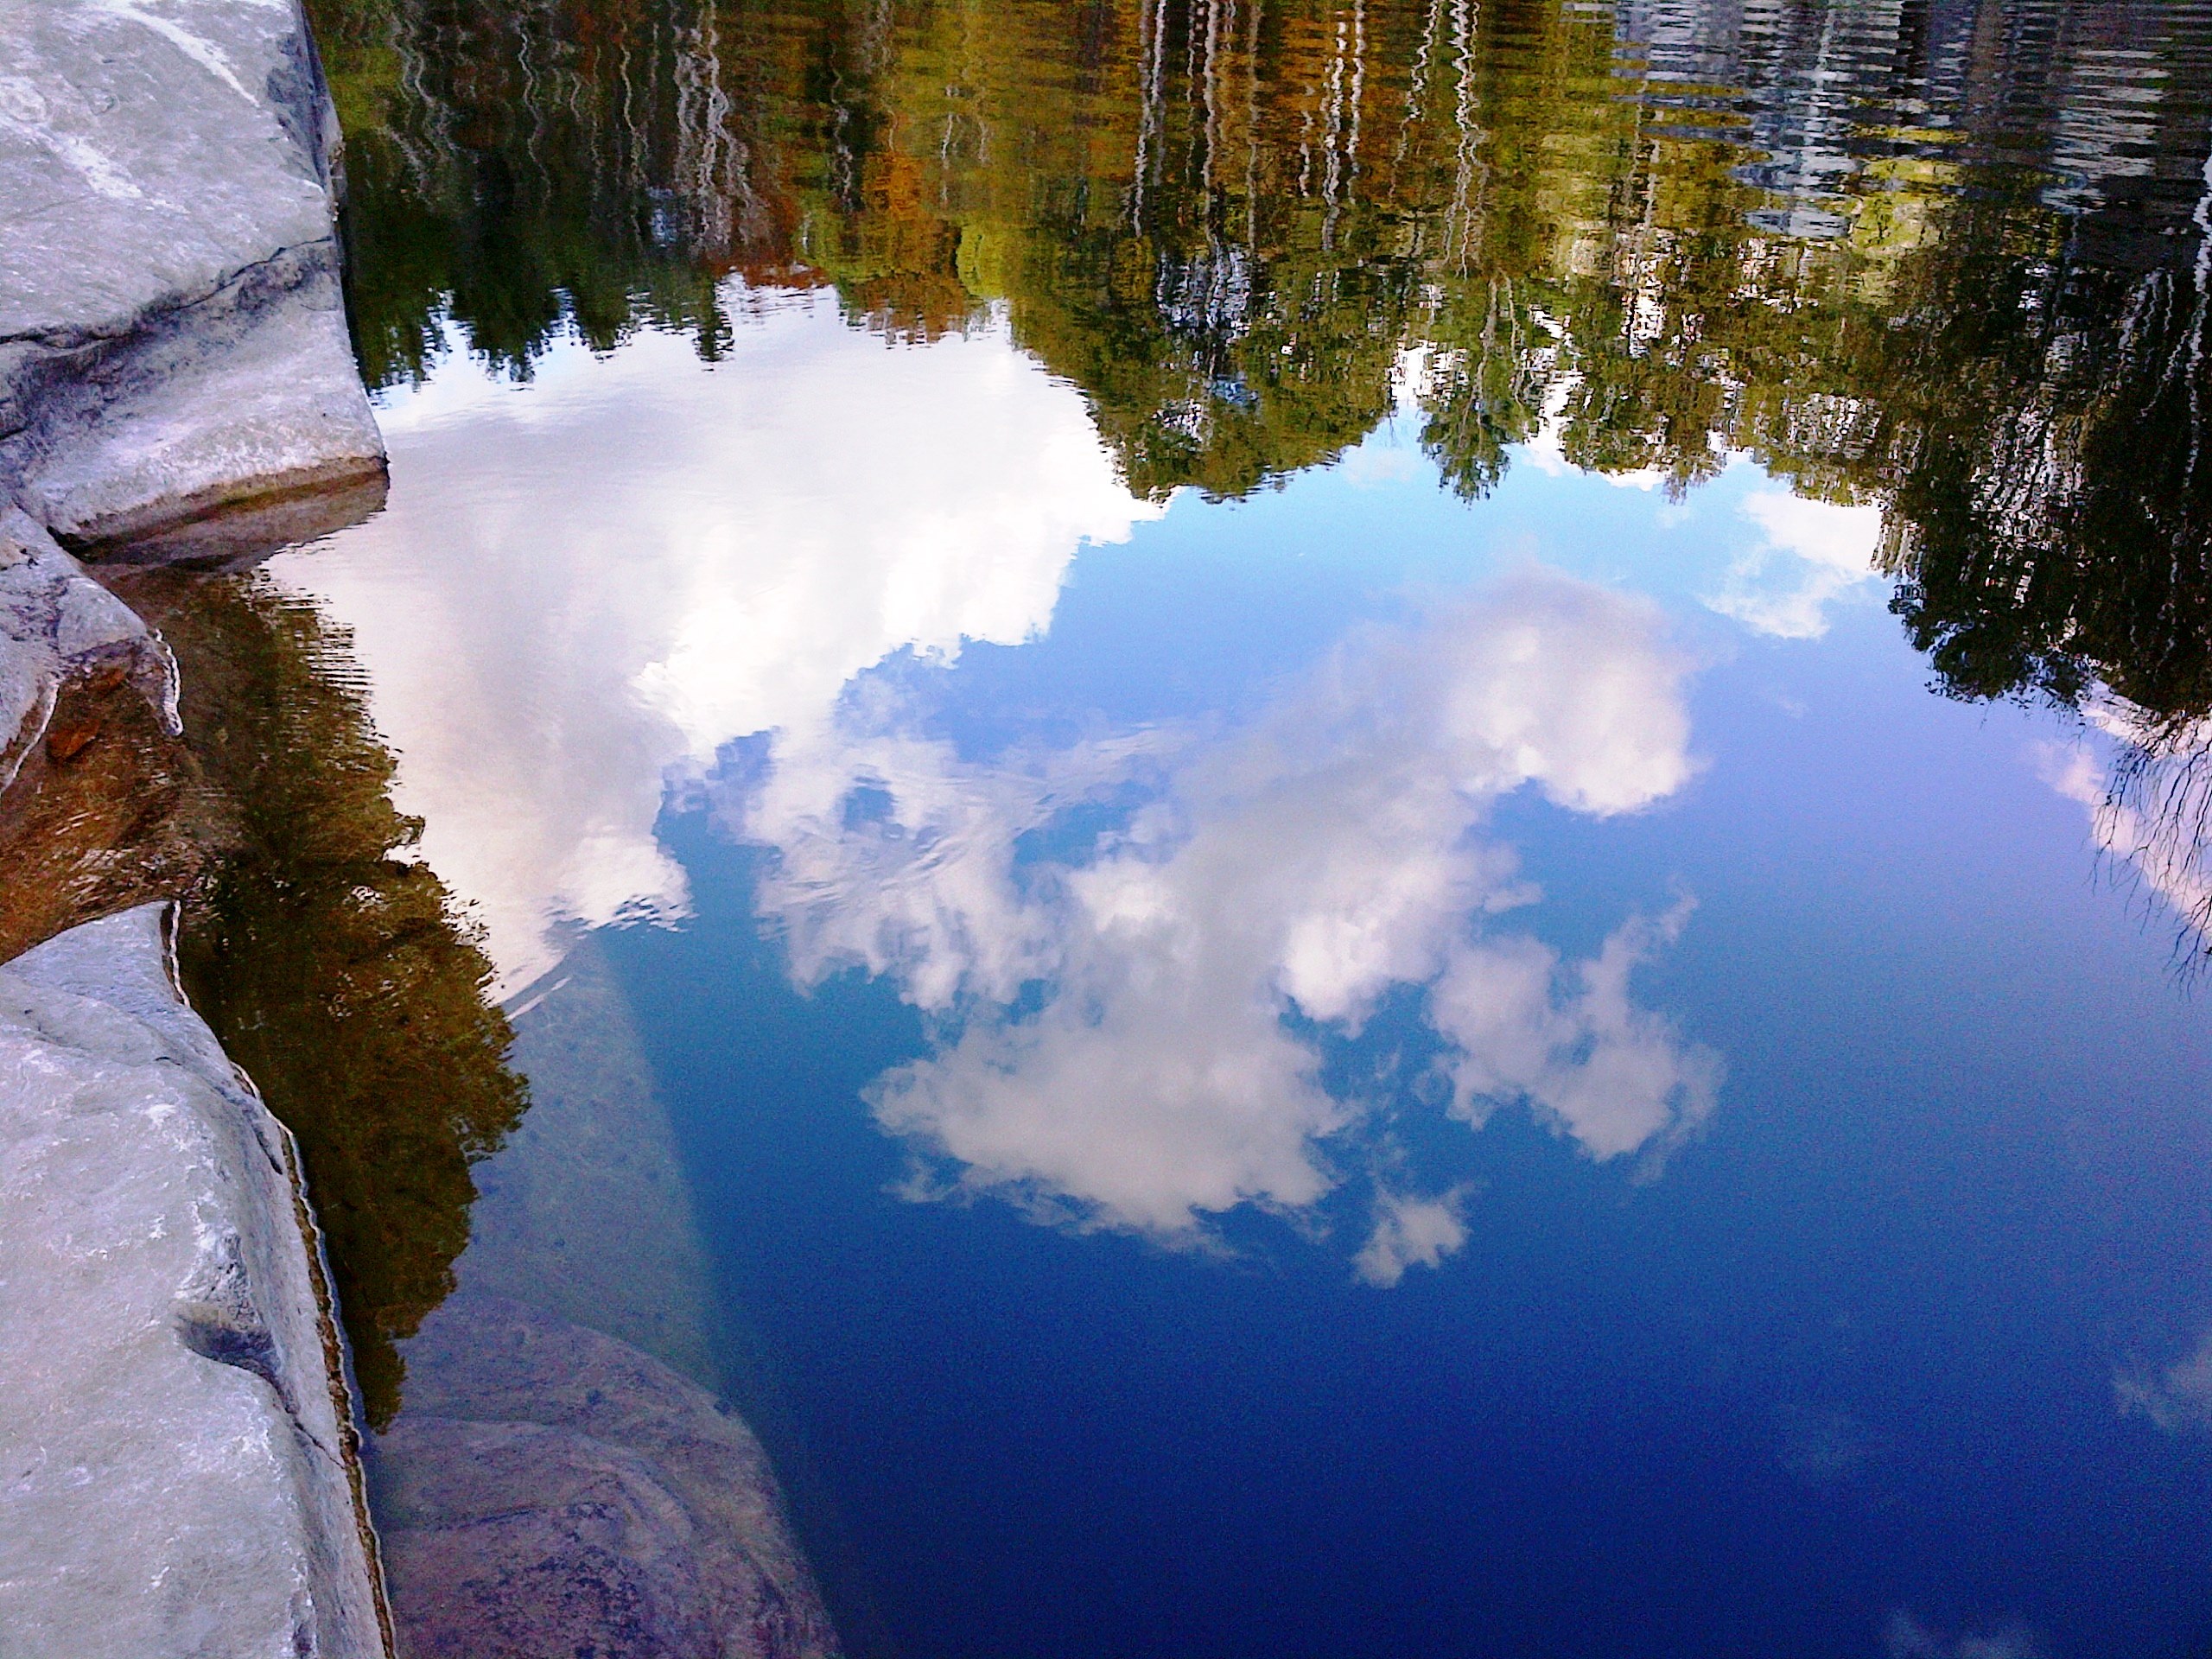
sky, reflection, water, nature, body of water, water resources, watercourse, tree, river, pond, lake, cloud, water feature, rock, bank, reservoir, landscape, formation